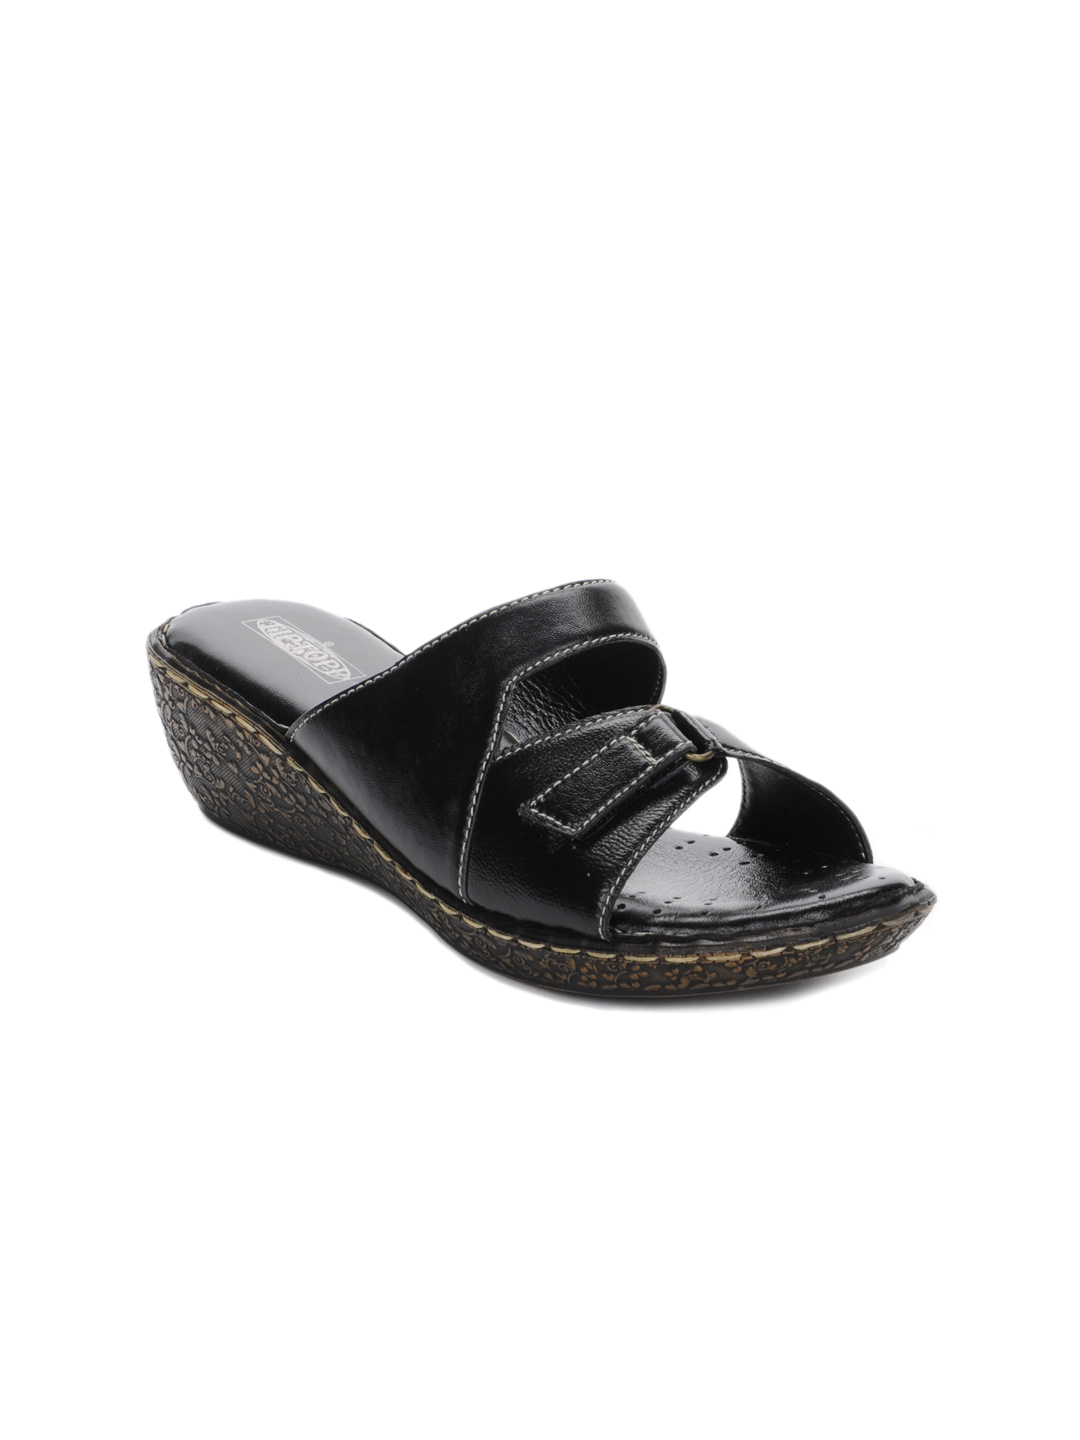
Tiptopp Women Black Wedges
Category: Footwear / Shoes / Heels
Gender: Women
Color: Black
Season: Summer 2012
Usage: Casual